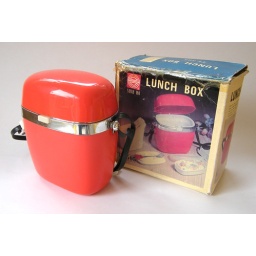
A fabulous lunch box or Bento box in bright red